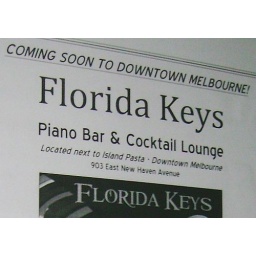
This sign is posted on doors to the future location of the Florida Keys Piano bar in Downtown Melbourne